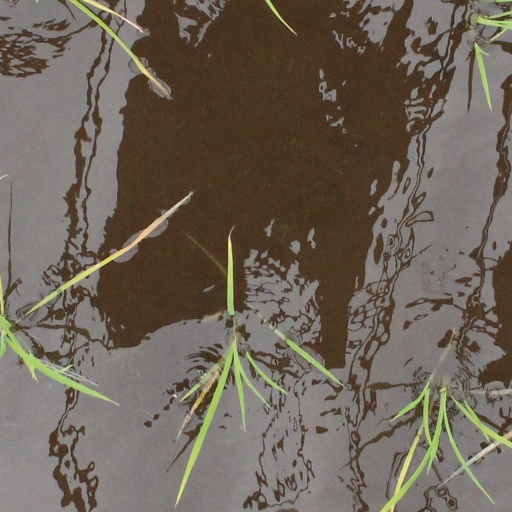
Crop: rice